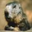
Label: beaver